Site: brandenburg
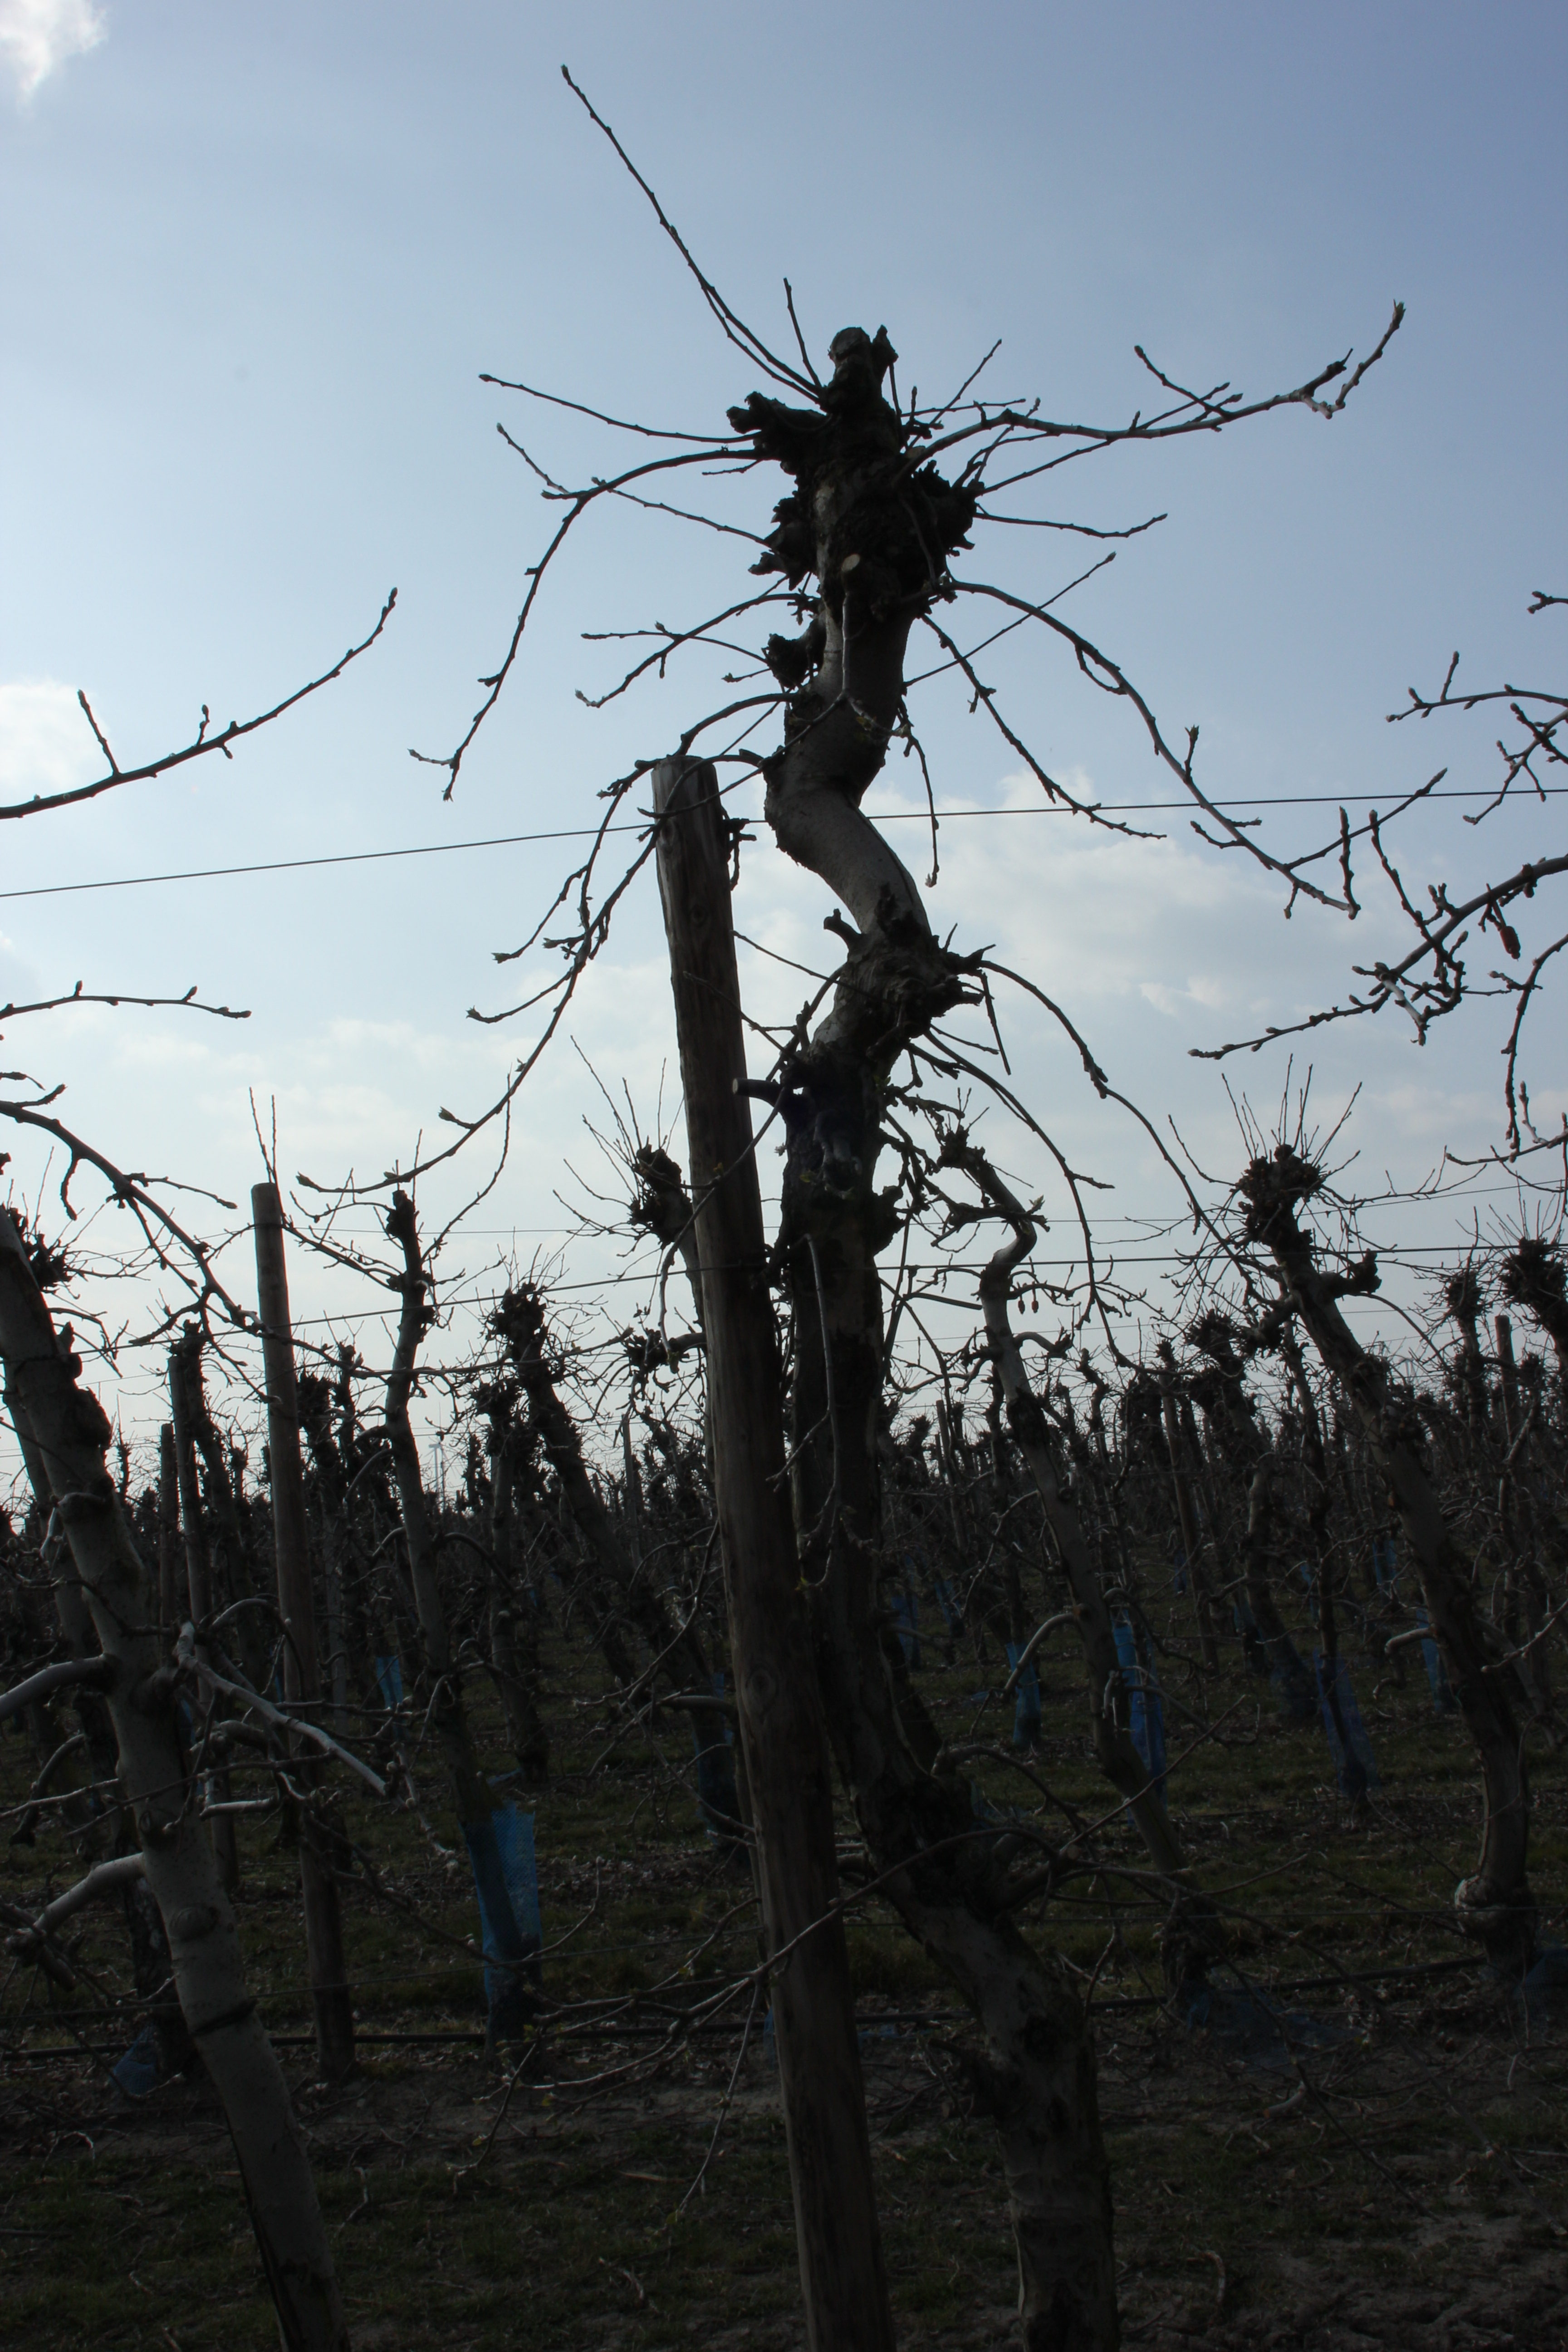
Growth stage (BBCH 03): Bud development